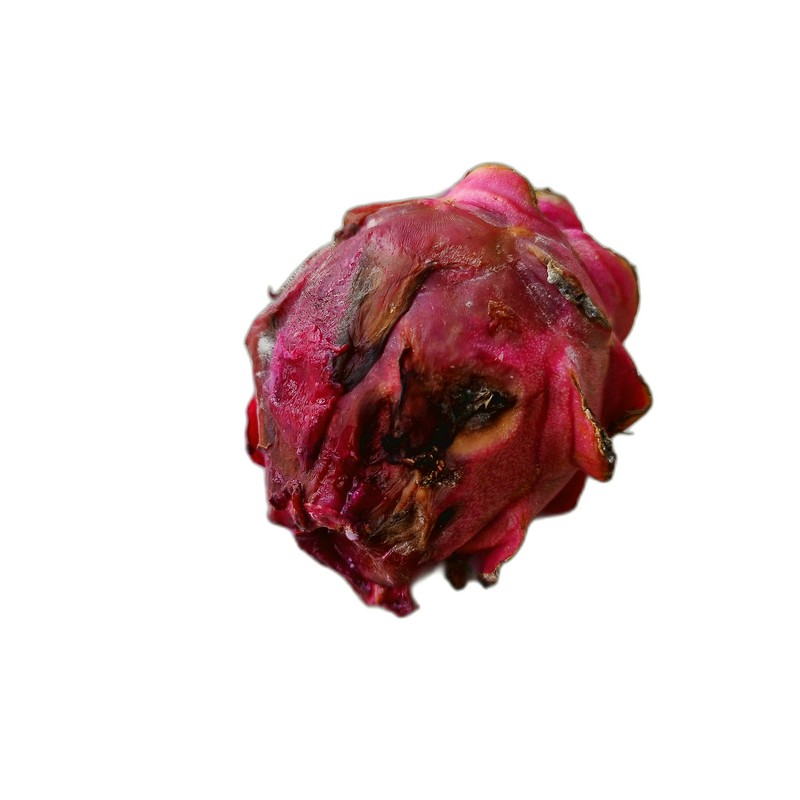
Label: Defect Dragon Fruit